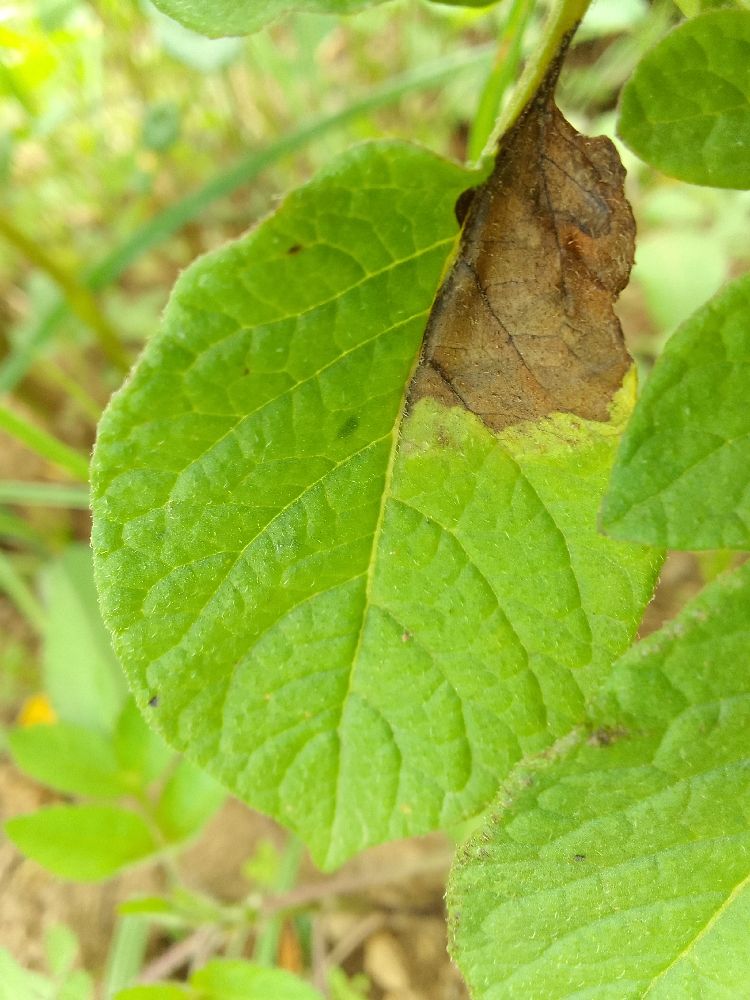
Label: Late blight